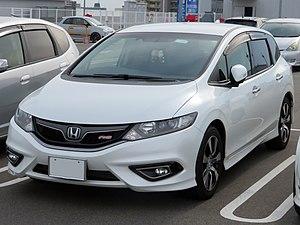
La Honda Jade est un modèle de voiture produit par Honda. Elle a été introduit pour la première fois sur le marché chinois en septembre 2013, où elle est fabriqué par Dongfeng Honda.